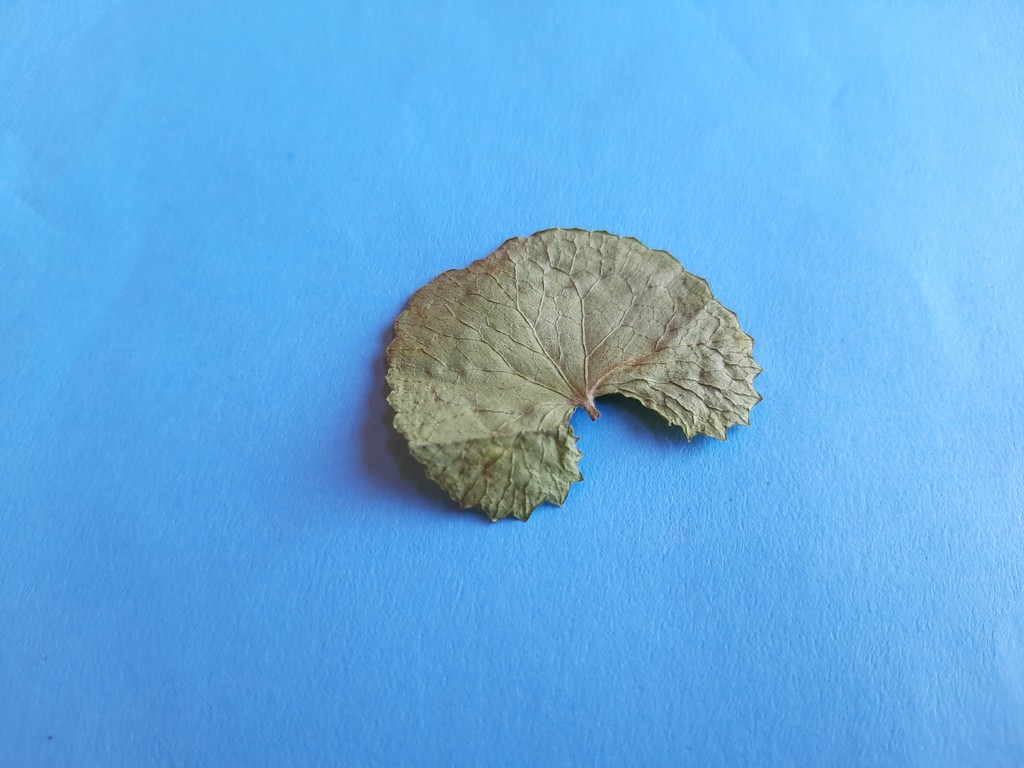
Label: Dried